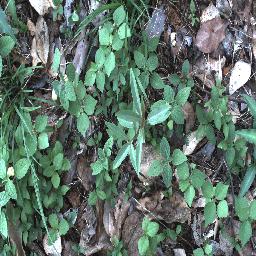
Label: rubber_vine